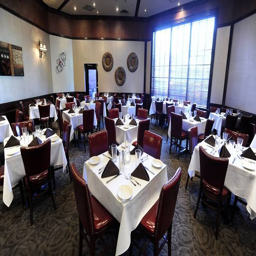
the large , open dining room can get loud on the weekends .